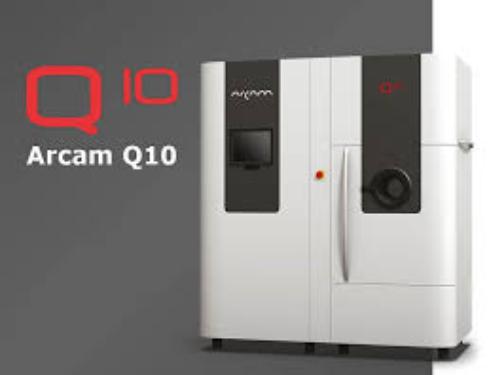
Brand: Arcam
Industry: Electronic